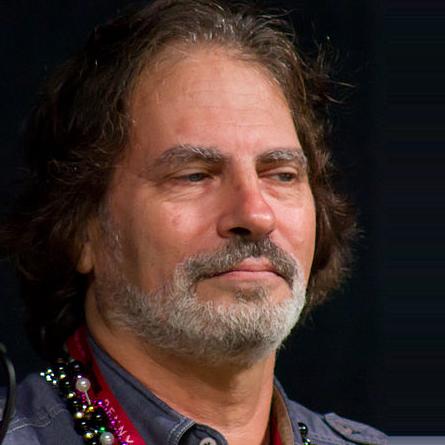
Age: 56